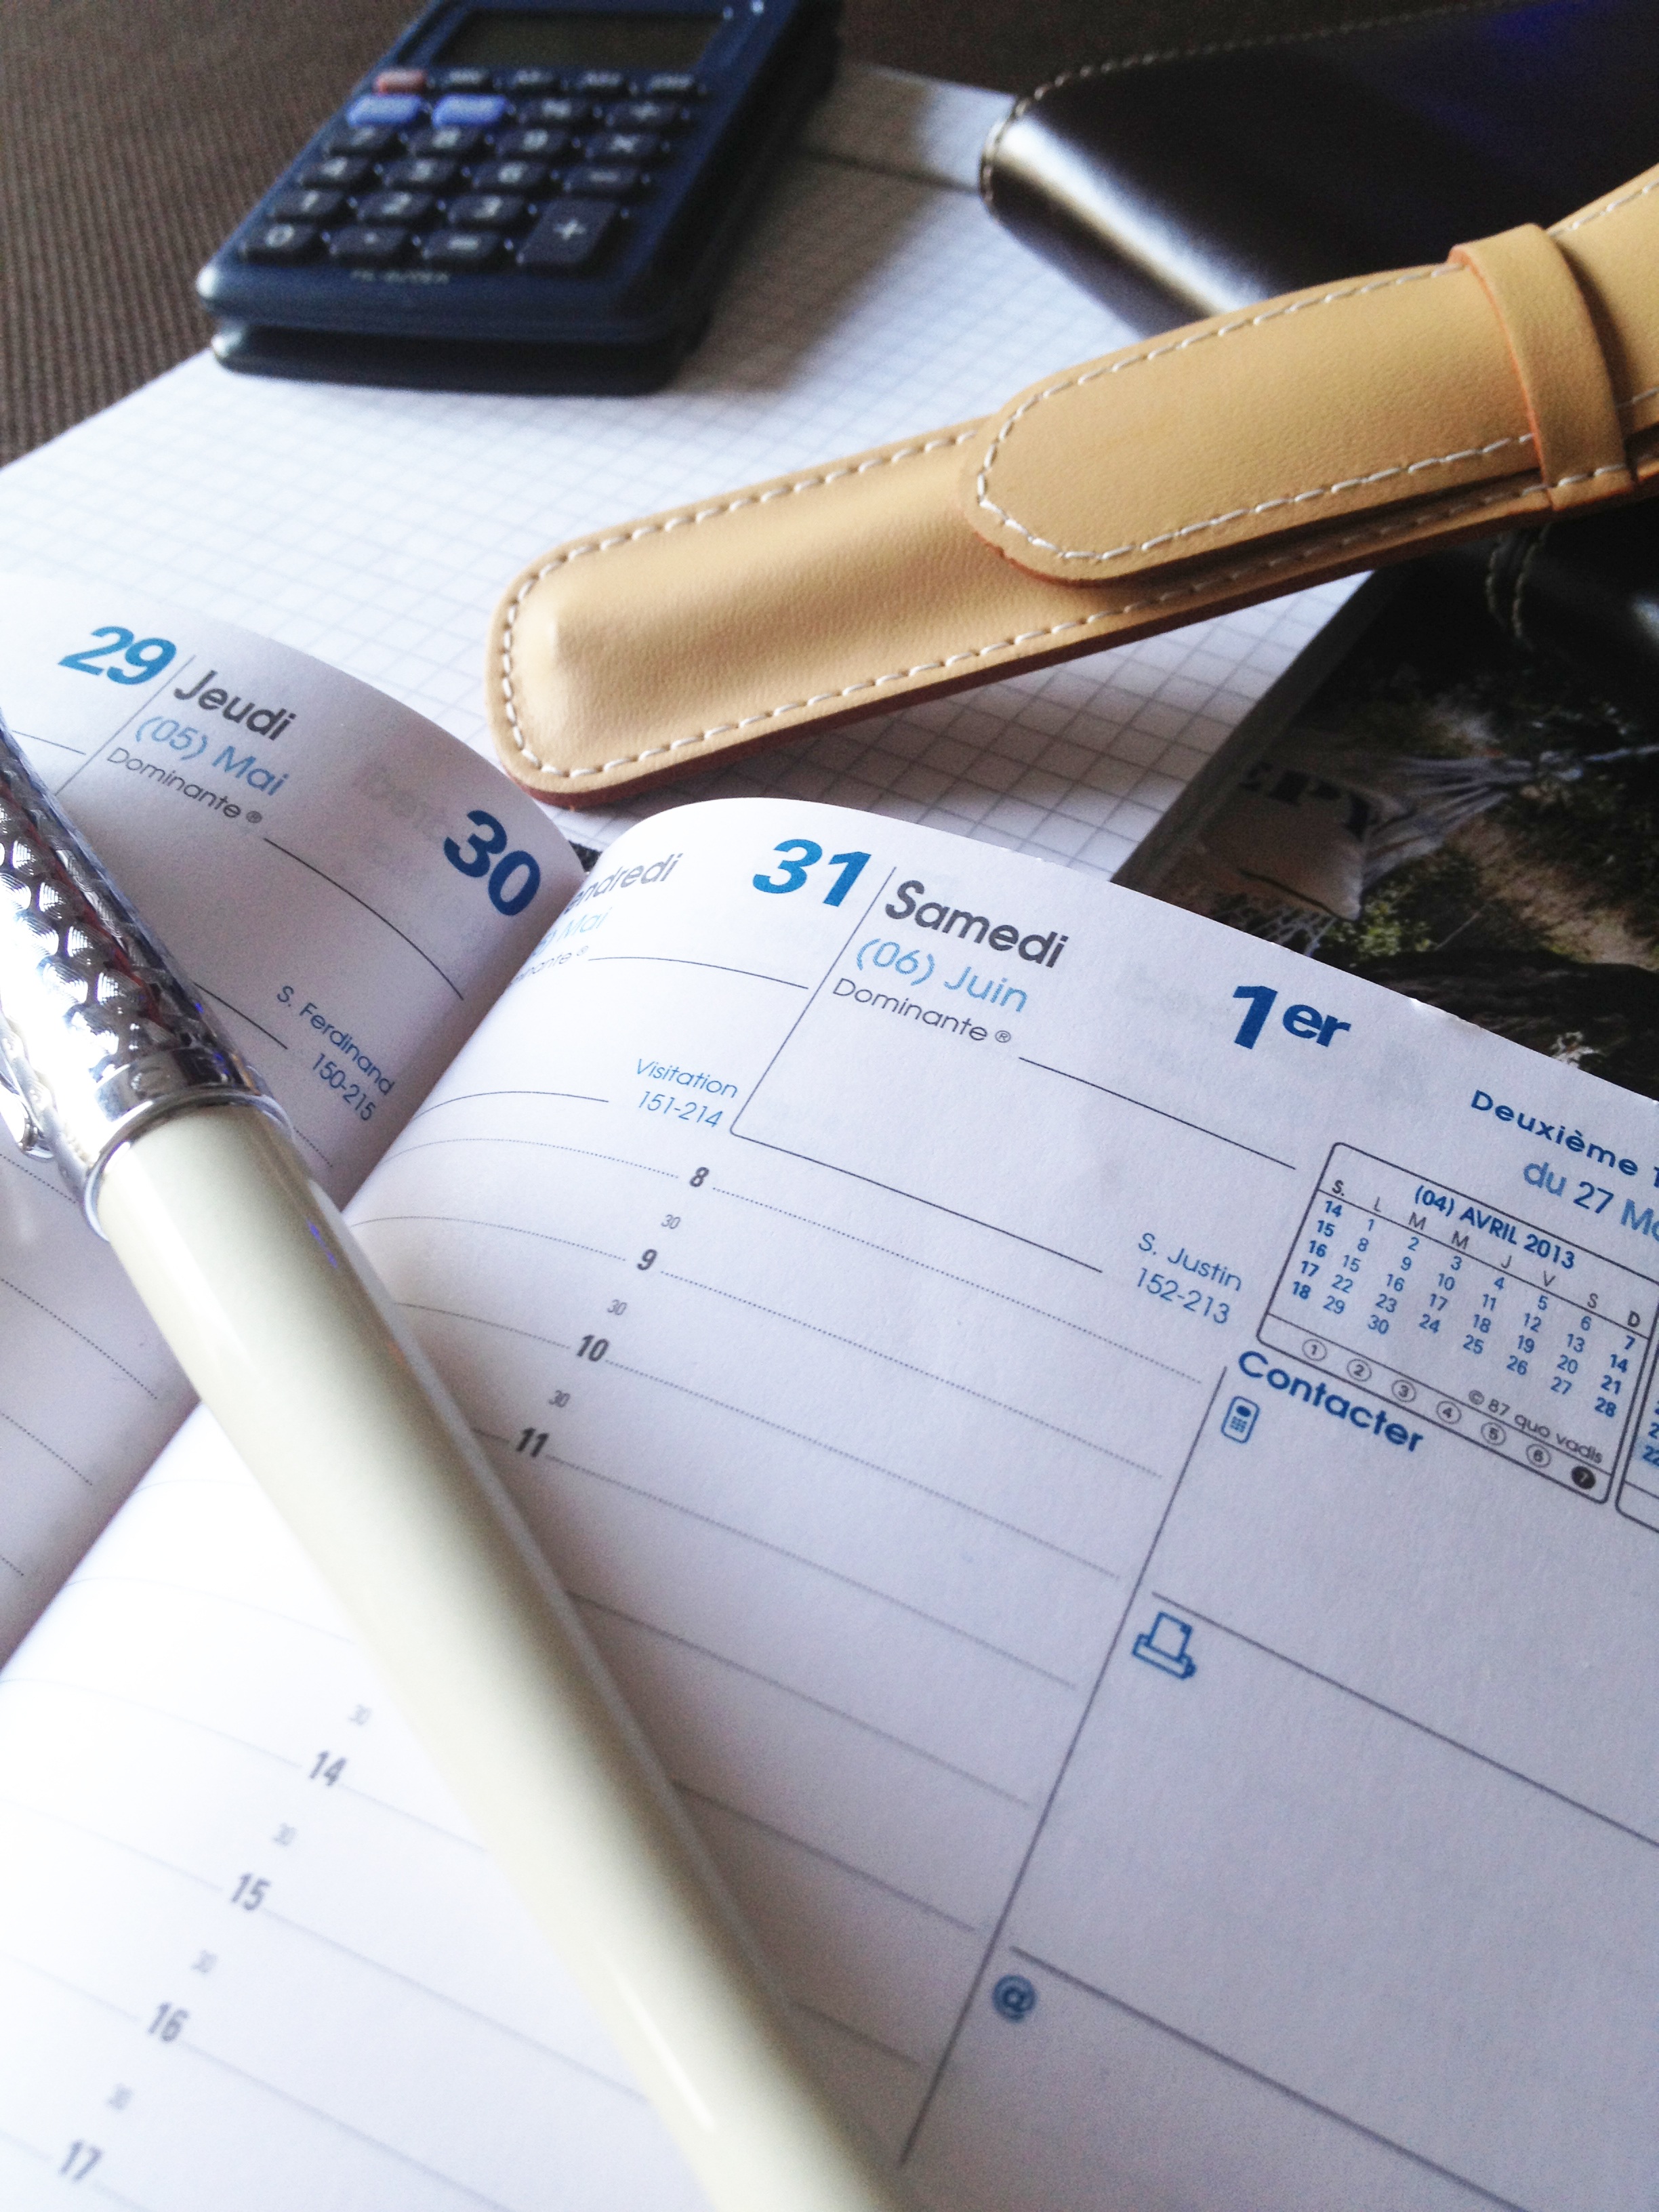
writing, work, hand, pen, diary, business, preparation, brand, cash, design, case, plan, document, calculator, organization, secretary, organize, appointment, schedule